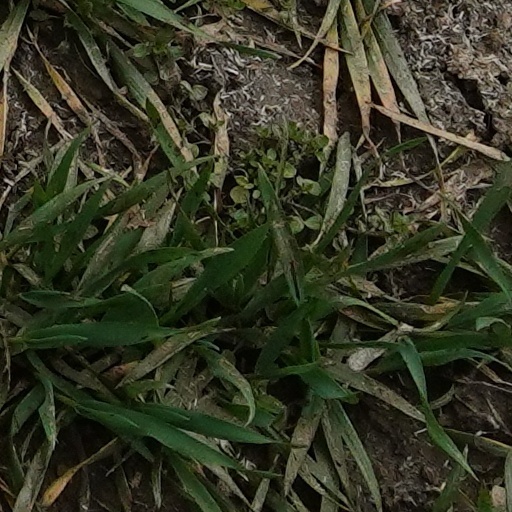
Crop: wheat